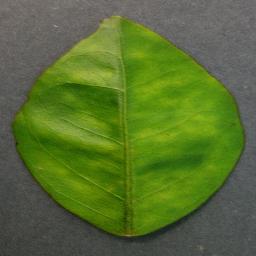
Label: Orange___Haunglongbing_(Citrus_greening)